Koliva

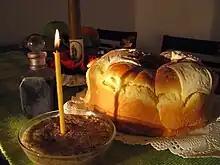
A bowl of koliva, with lit candle, as part of a Serbian family feast ("slava") in honor of their Patron Saint.

While recipes may vary widely, the primary ingredient is wheat kernels which have been boiled until they are soft, they are drained very well and spread on a cloth to be just moist, and then sweetened with honey or sugar. Koliva also contains some or all of the following: wheat, sesame seeds, almonds, ground walnuts, cinnamon, sugar, pomegranate seeds, raisins, anise and parsley. Romanians decorate the koliva with crosses of cocoa, chocolate or candy.